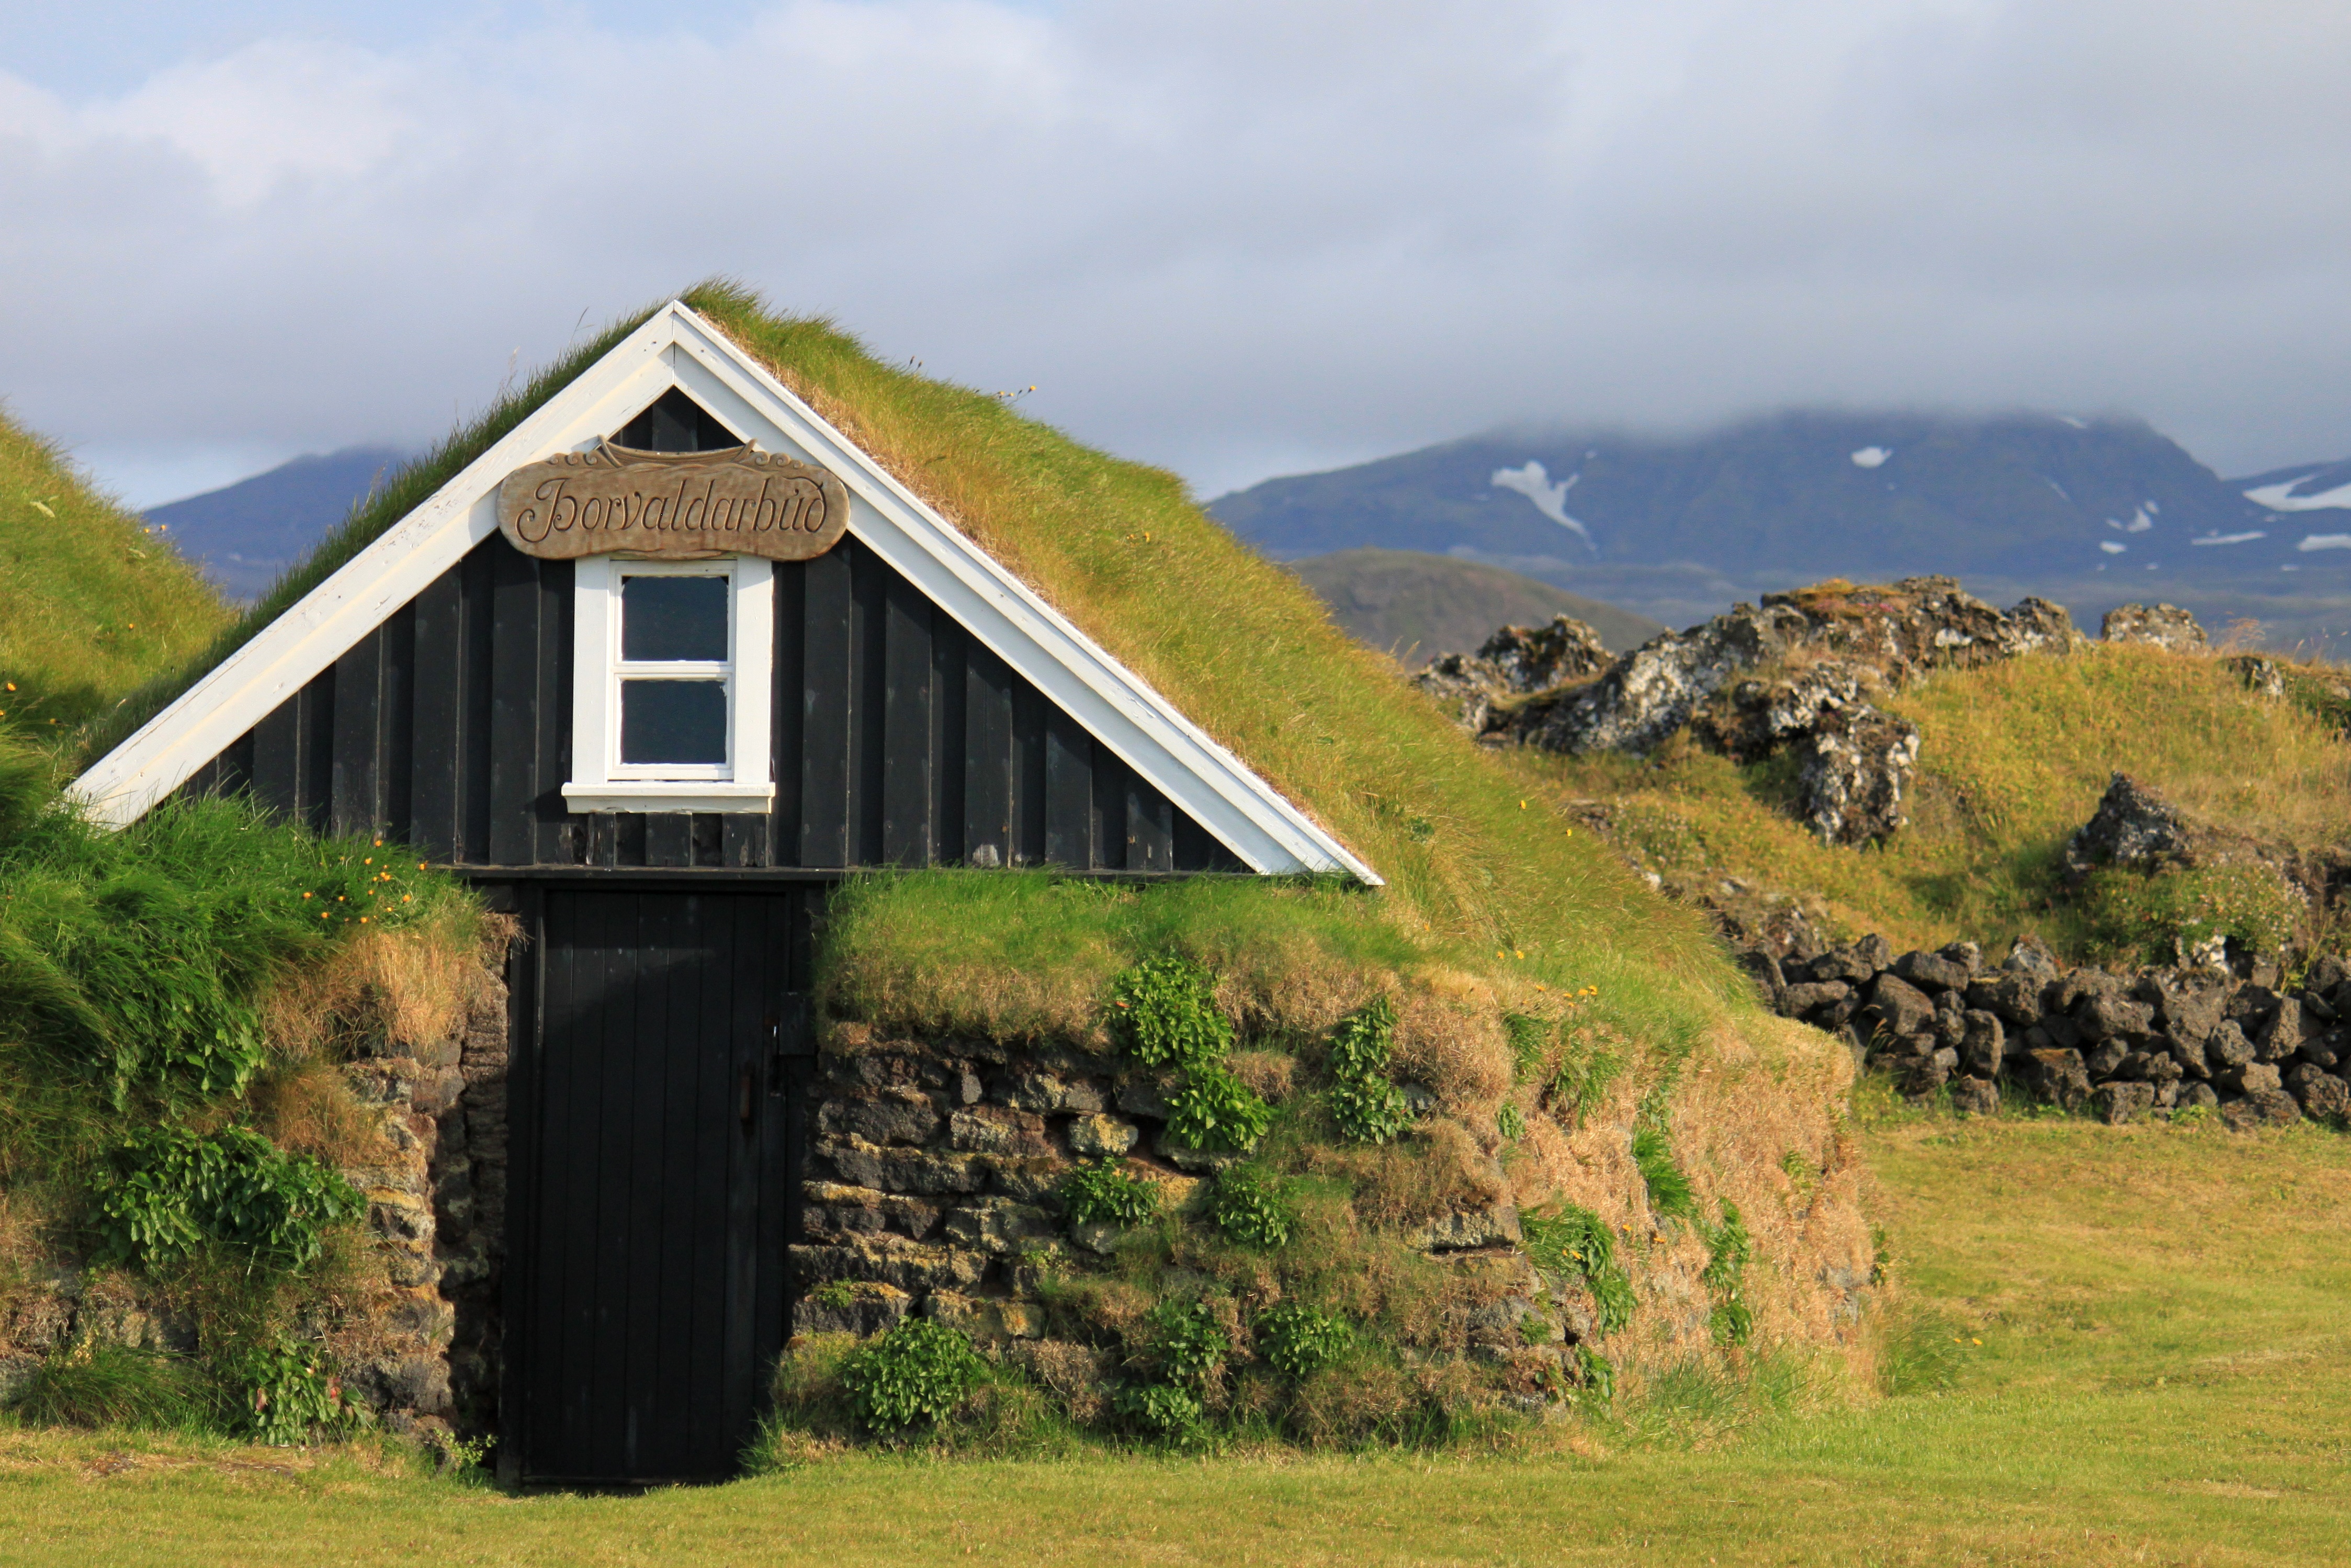
grass, mountain, farm, house, hill, roof, building, mountain range, hut, village, cottage, iceland, highland, farmhouse, estate, rural area